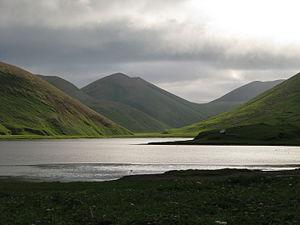
Les îles Komandorski ou îles du Commandeur sont un groupe d'îles isolées de la mer de Béring, à l'est de la péninsule du Kamtchatka, en Russie. Administrativement, elles forment le raïon Aleoutski, une subdivision du kraï du Kamtchatka.